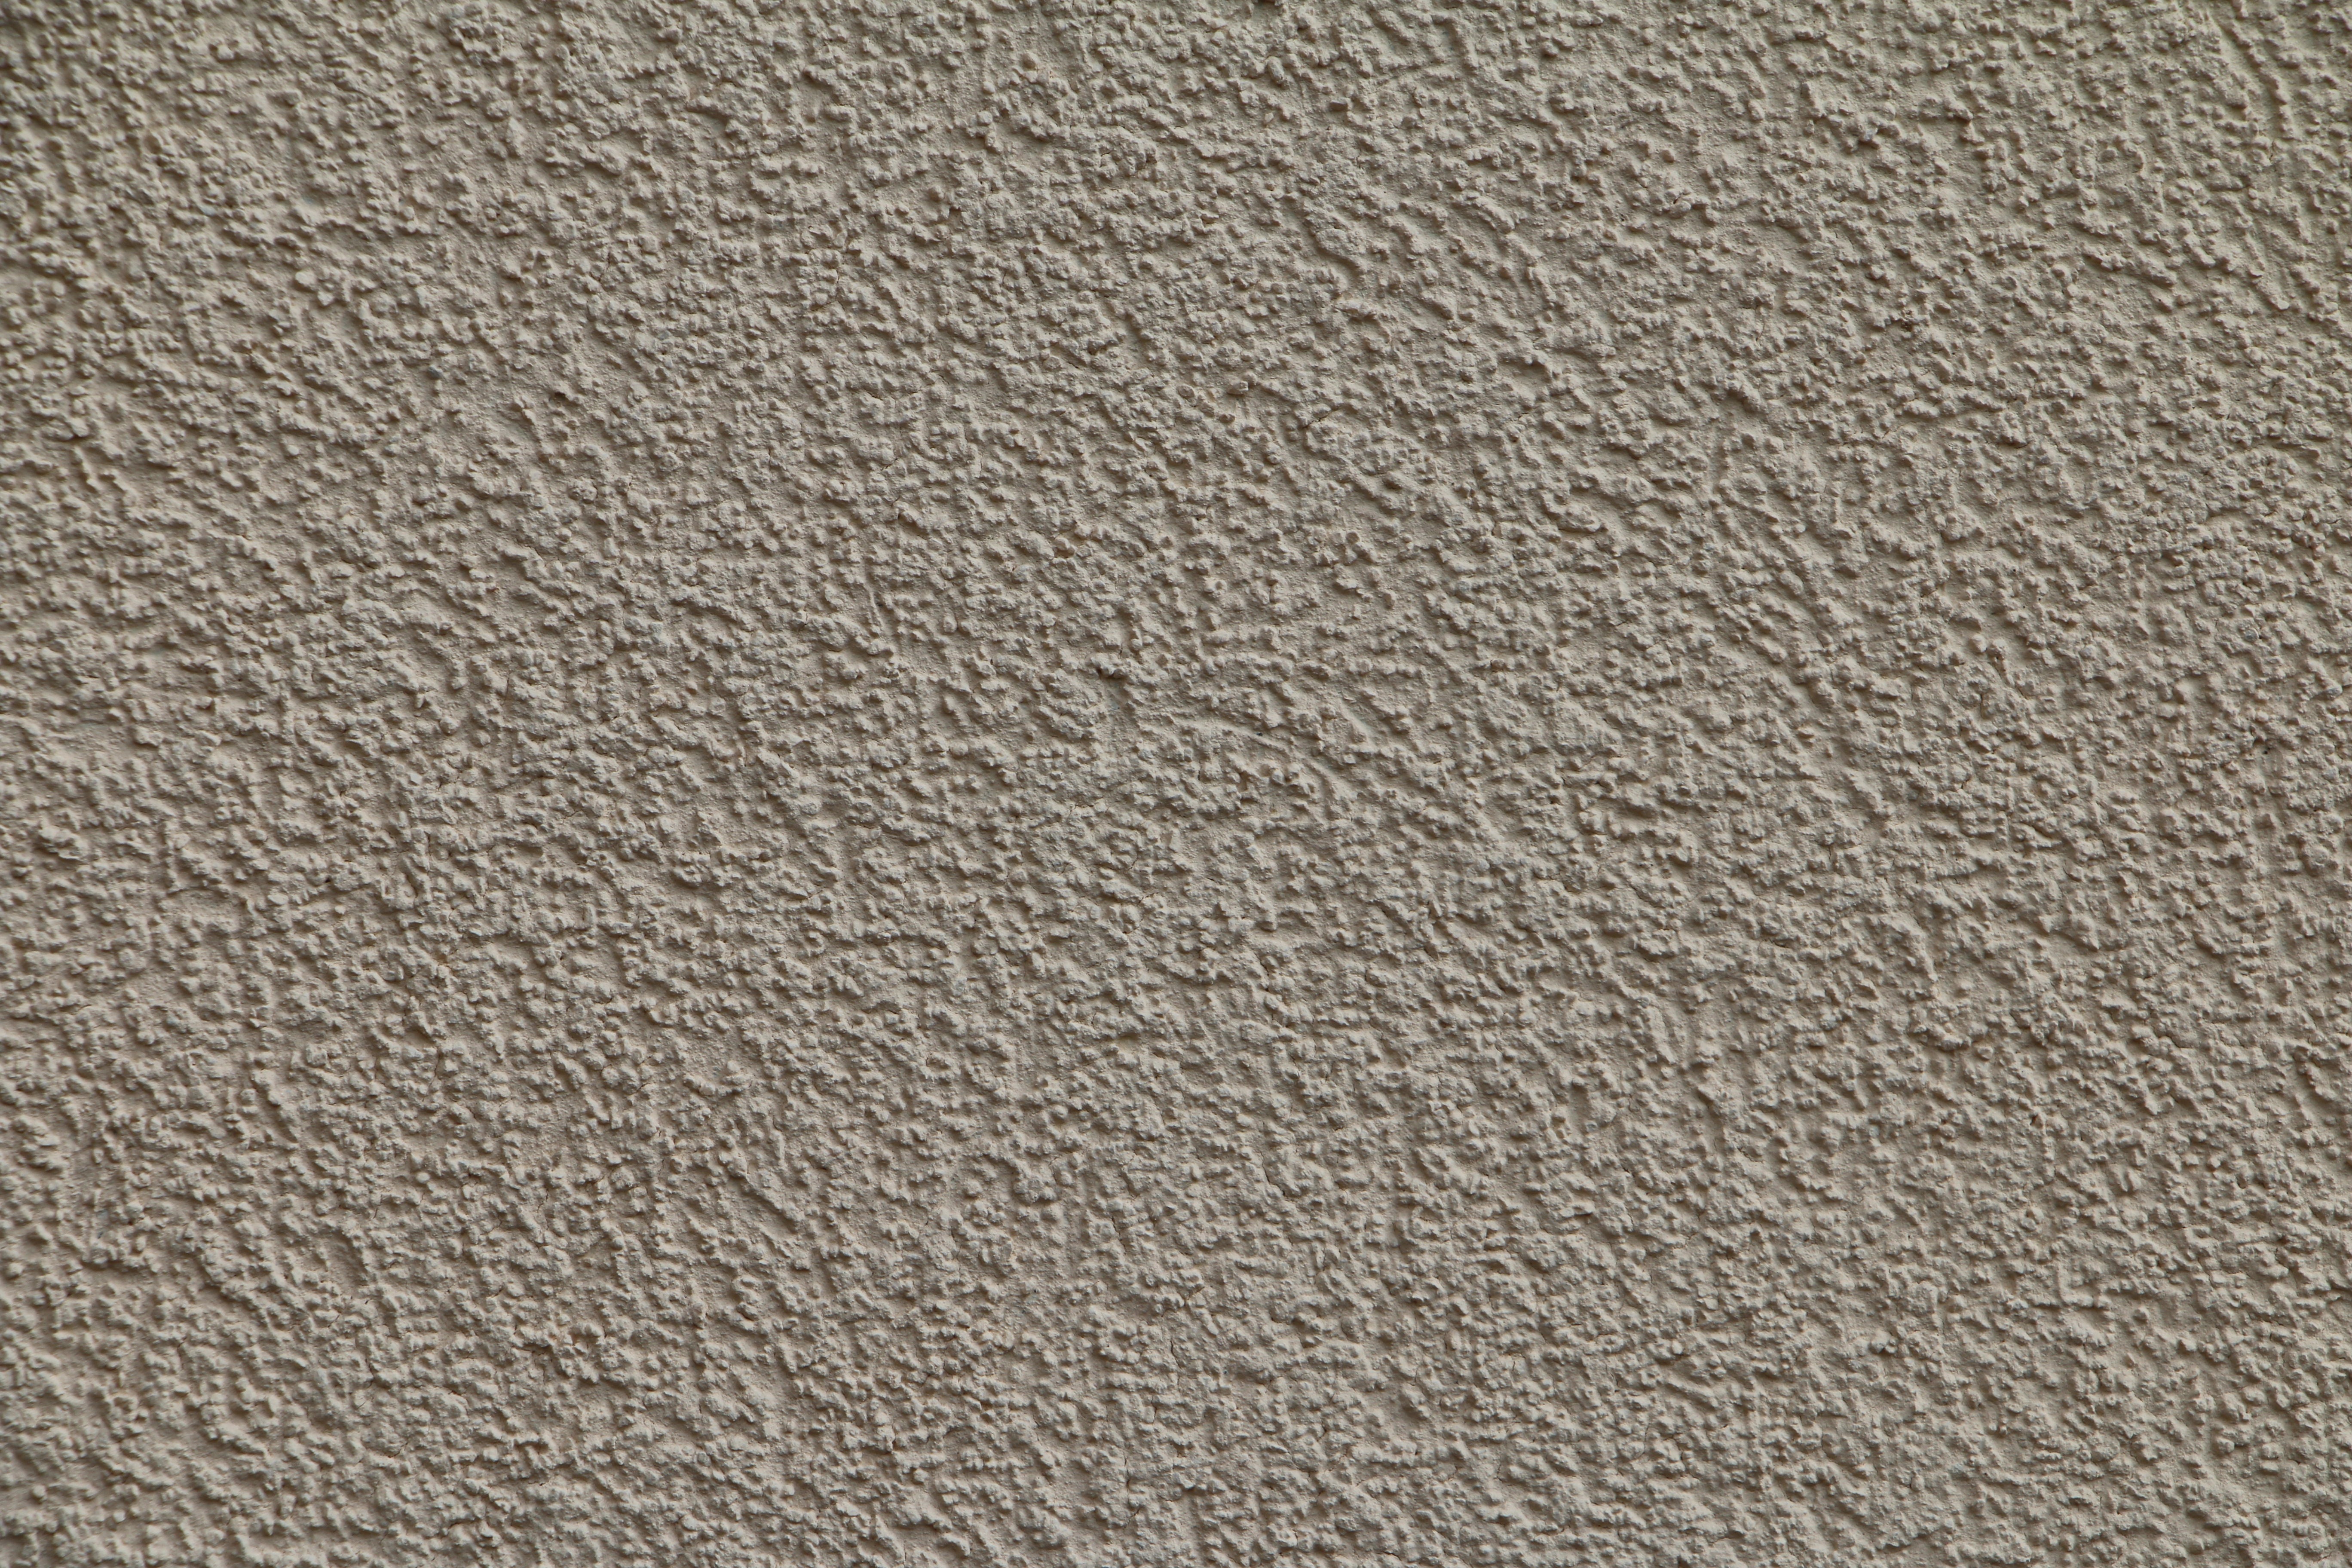
sand, structure, wood, floor, wall, asphalt, soil, tile, material, background, hardwood, carpet, area, plaster, flooring, wood flooring, road surface, laminate flooring